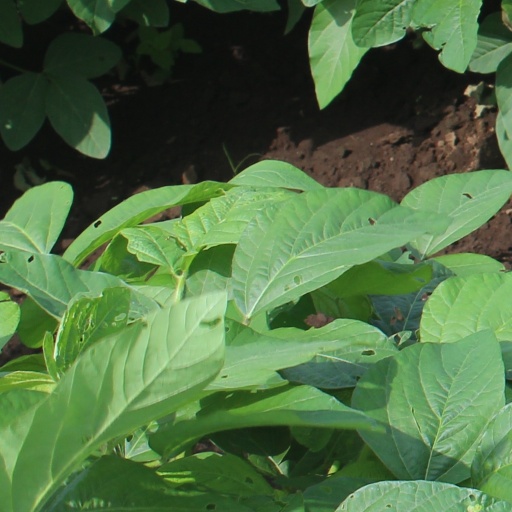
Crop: soybean